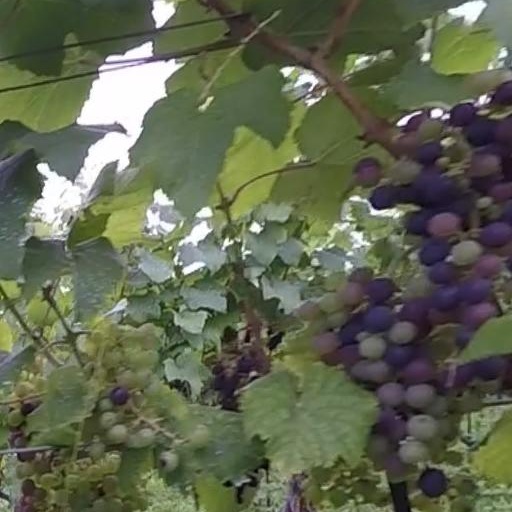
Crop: grape